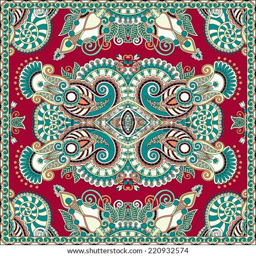
traditional ornamental floral paisley bandanna .